Christina Morfova

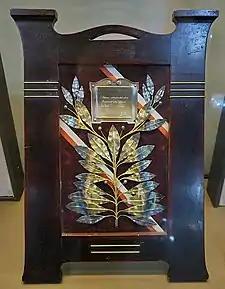

In the early 1920s, she also sang in Germany, Italy, Paris and London. After returning to Sofia in the late 1920s, she joined the Sofia National Opera in 1931 and taught at the National Academy of Music. She performed in some 40 different roles, including Aida, Lakme, Queen of the Night, Mignon, Butterfly, Violetta and Donna Anna, as well as the leading roles in operas by Dvořák and Smetana. Thanks to her vocal range, she was able to take both soprano and mezzo-soprano parts.